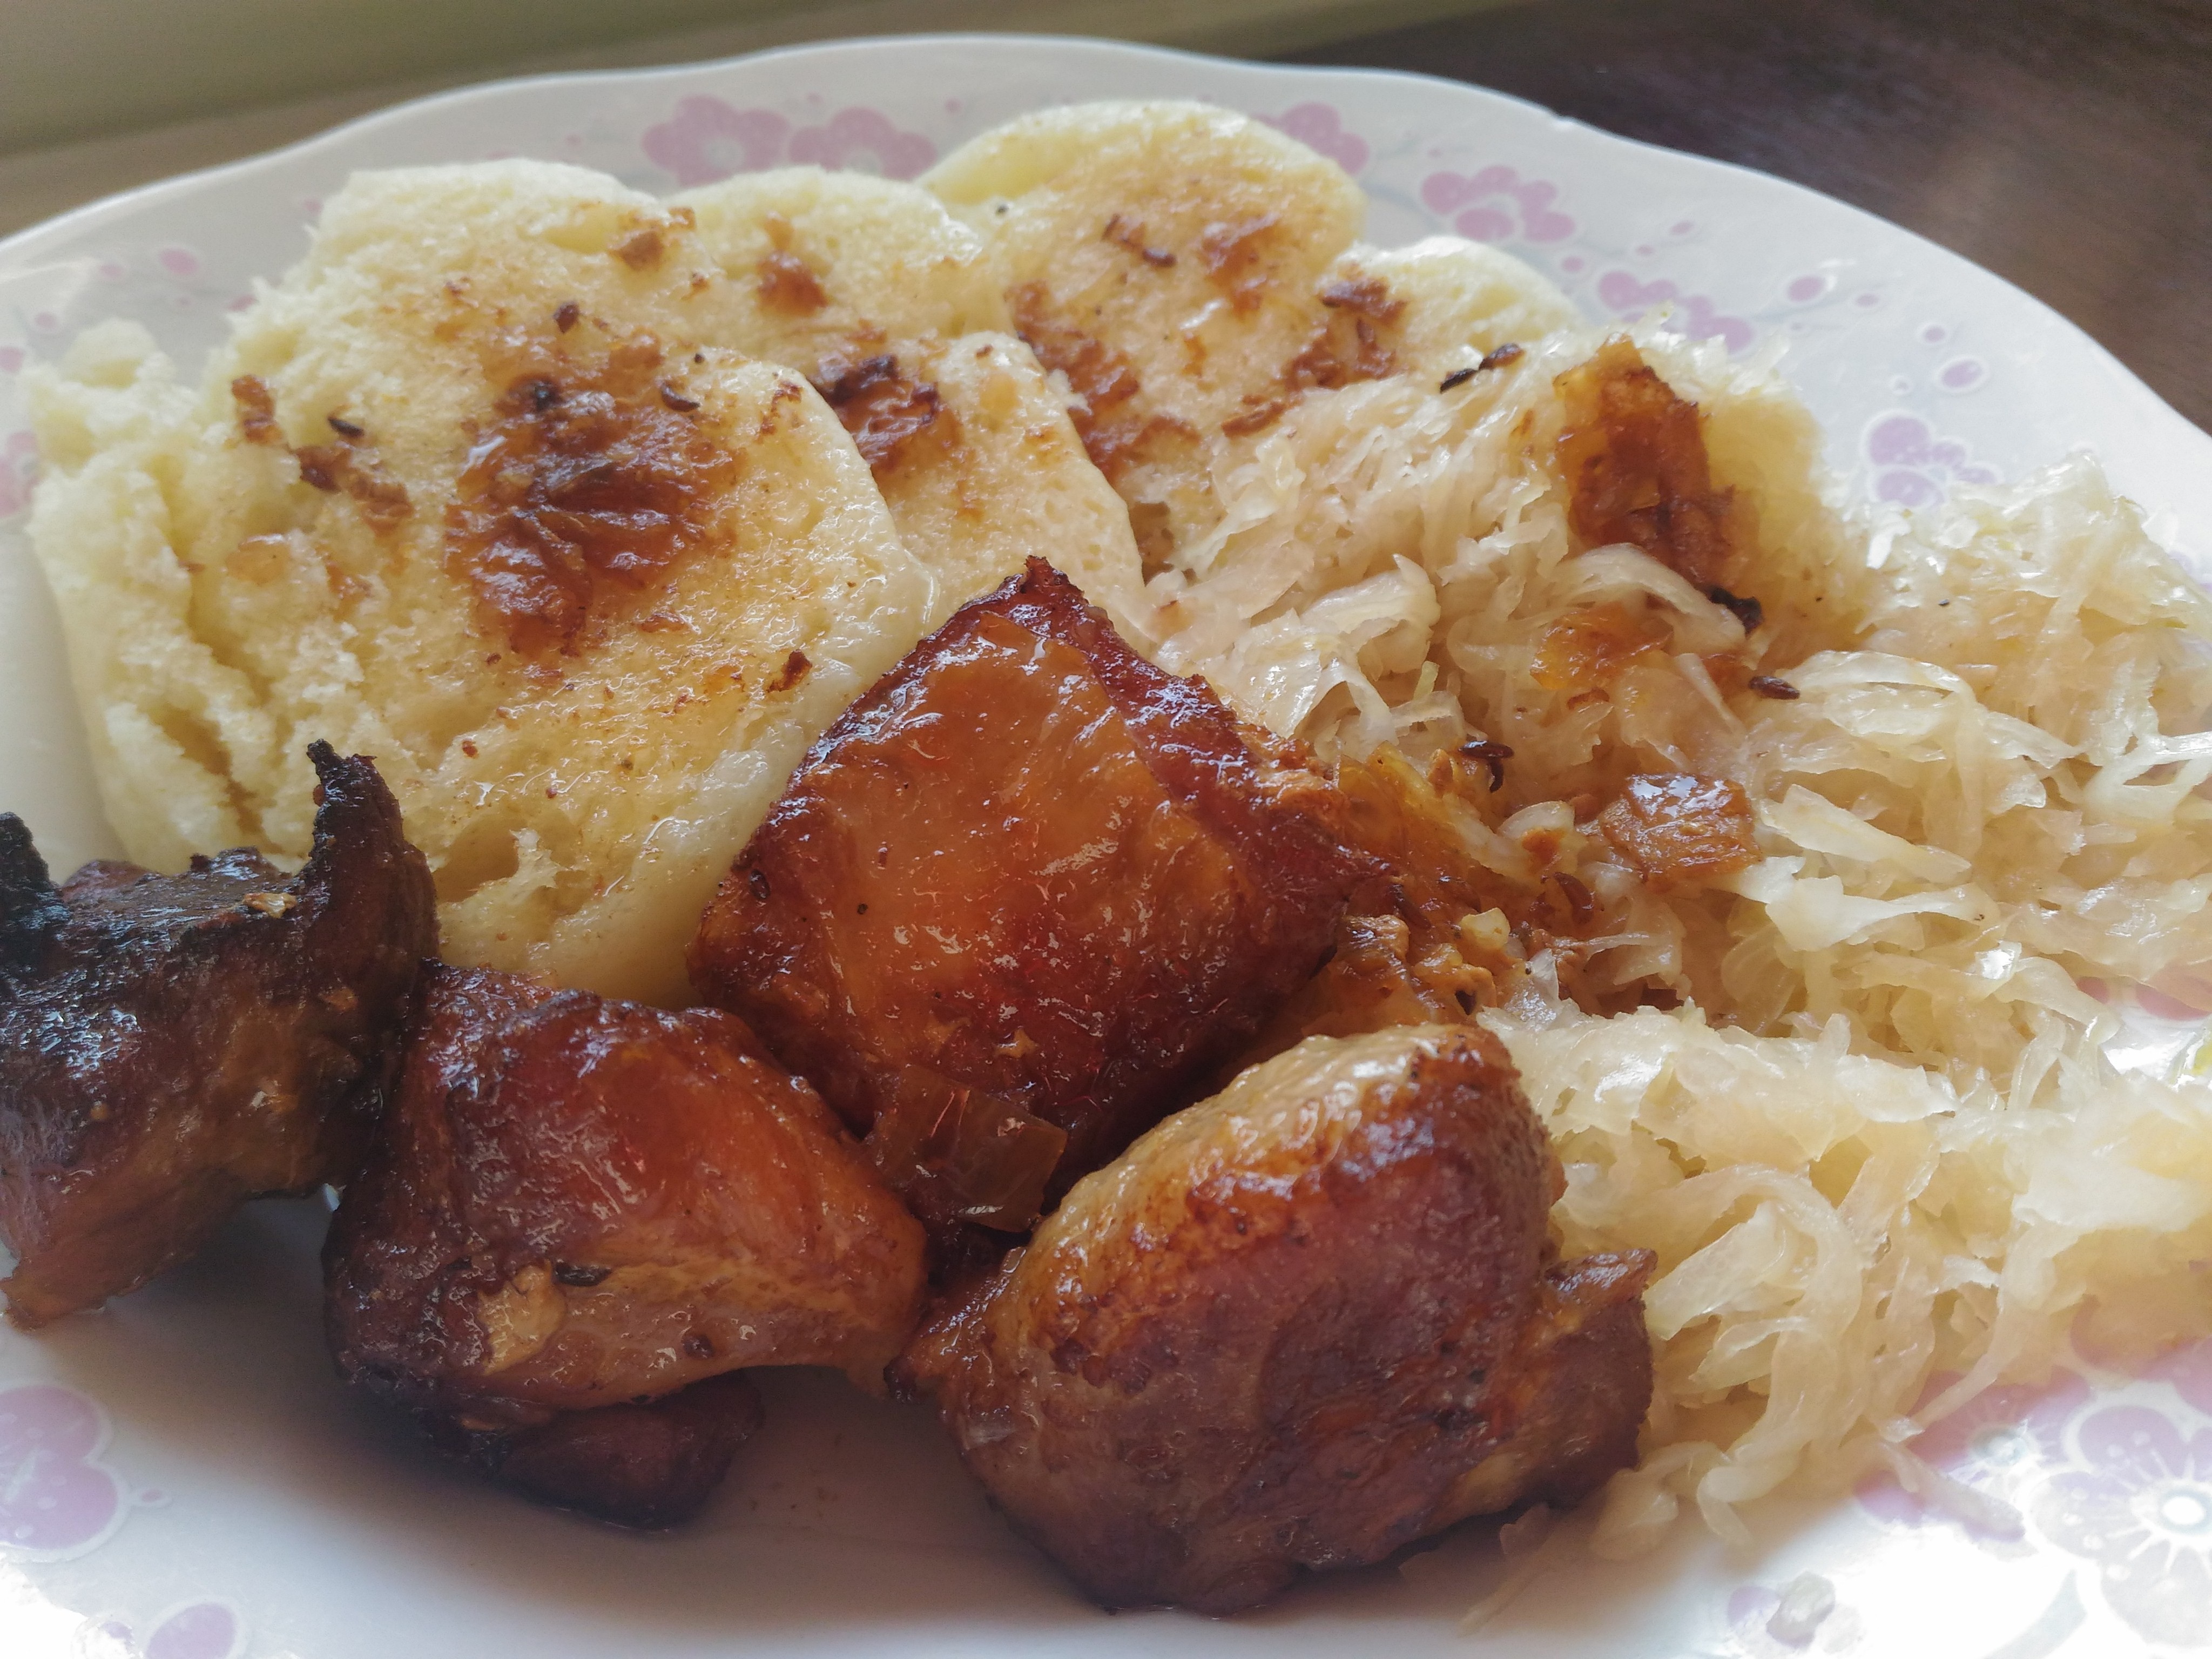
dish, meal, food, produce, breakfast, meat, lunch, cuisine, fried food